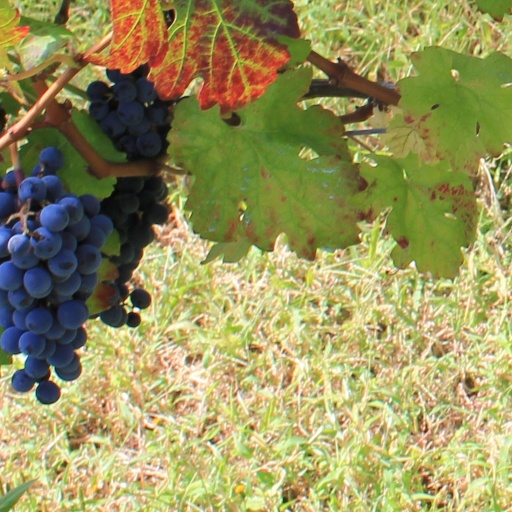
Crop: grape